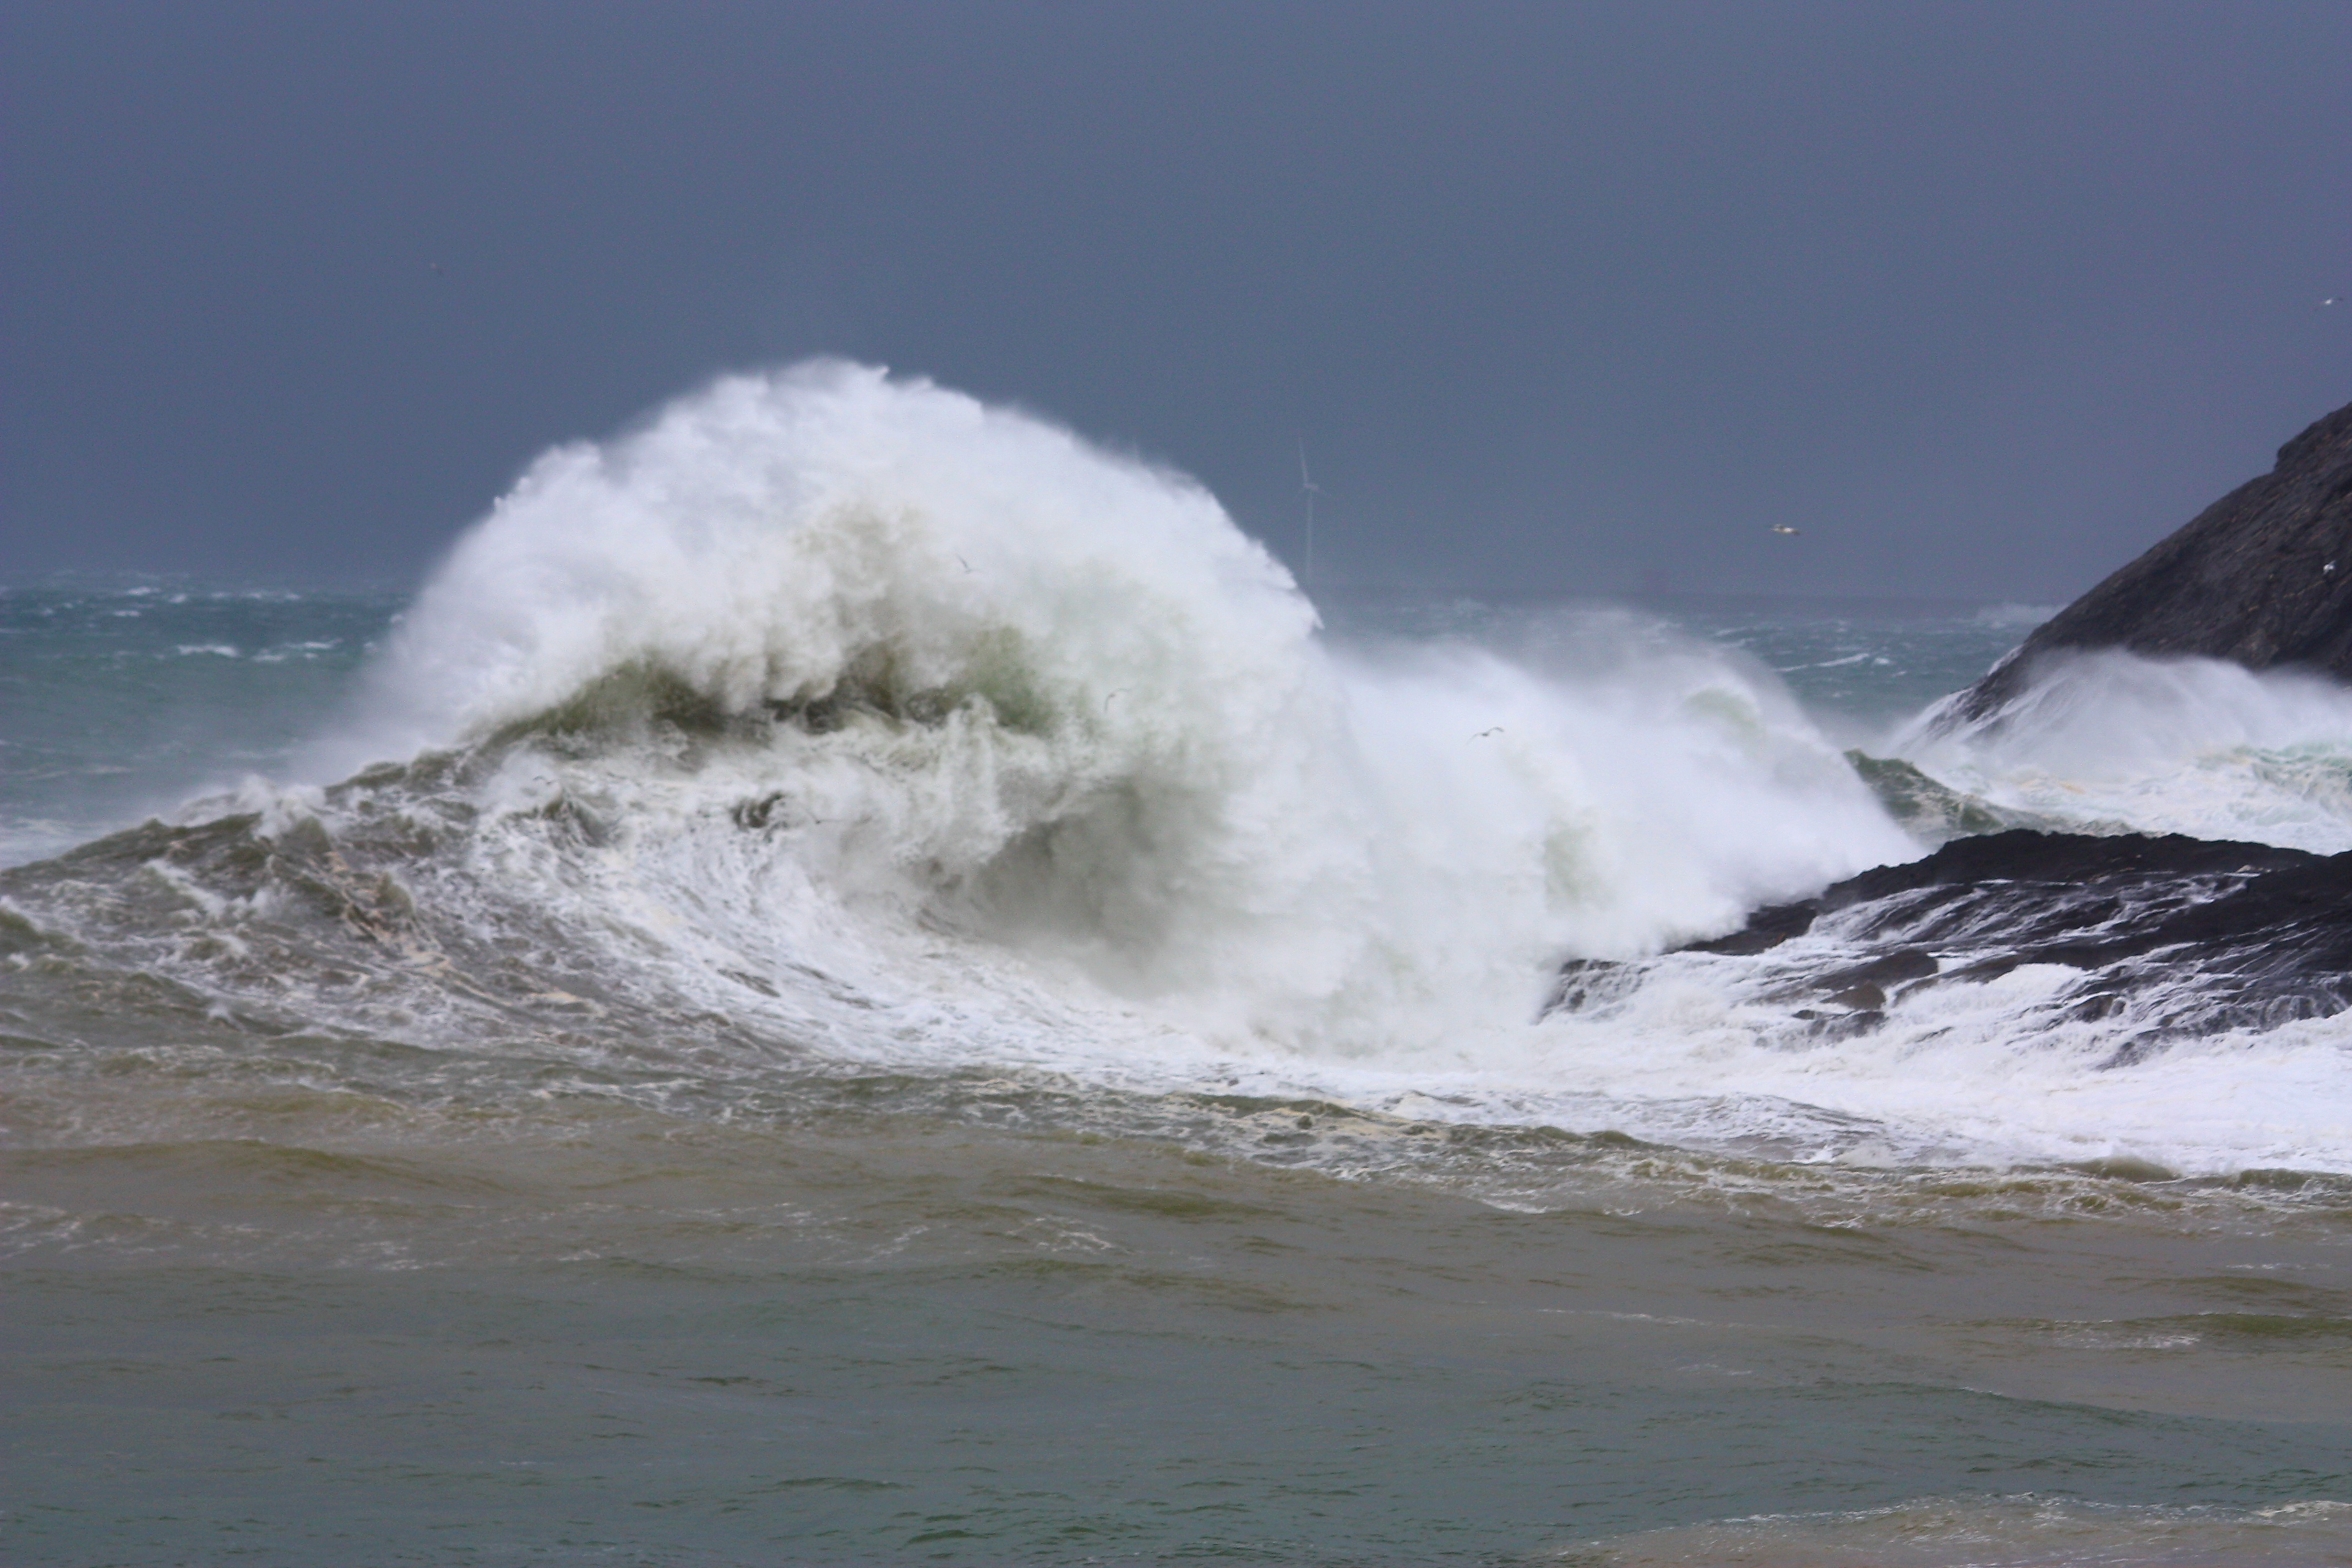
beach, sea, coast, rock, ocean, shore, wave, wind, seaside, surfing, spray, weather, storm, movement, body of water, waves, atlantic, side, cape, scum, water sport, wind wave, boardsport, surface water sports